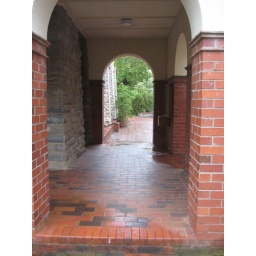
in the clock tower